Faculty of Philosophy, University of Oxford

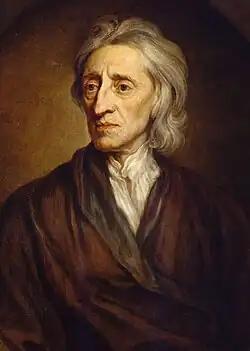
John Locke

The present-day Faculty was formerly a sub-faculty of the Faculty of Literae Humaniores (founded in 1913), though the teaching of philosophy at Oxford dates back to medieval times. The Faculty boasts over 50 full-time philosophers in permanent posts, with at least another 50 fixed-term, emeritus and associate members. Today, it is housed within Oxford's Humanities Division.